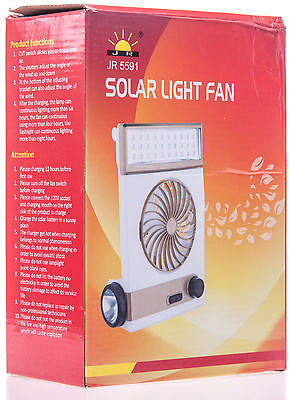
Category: fan